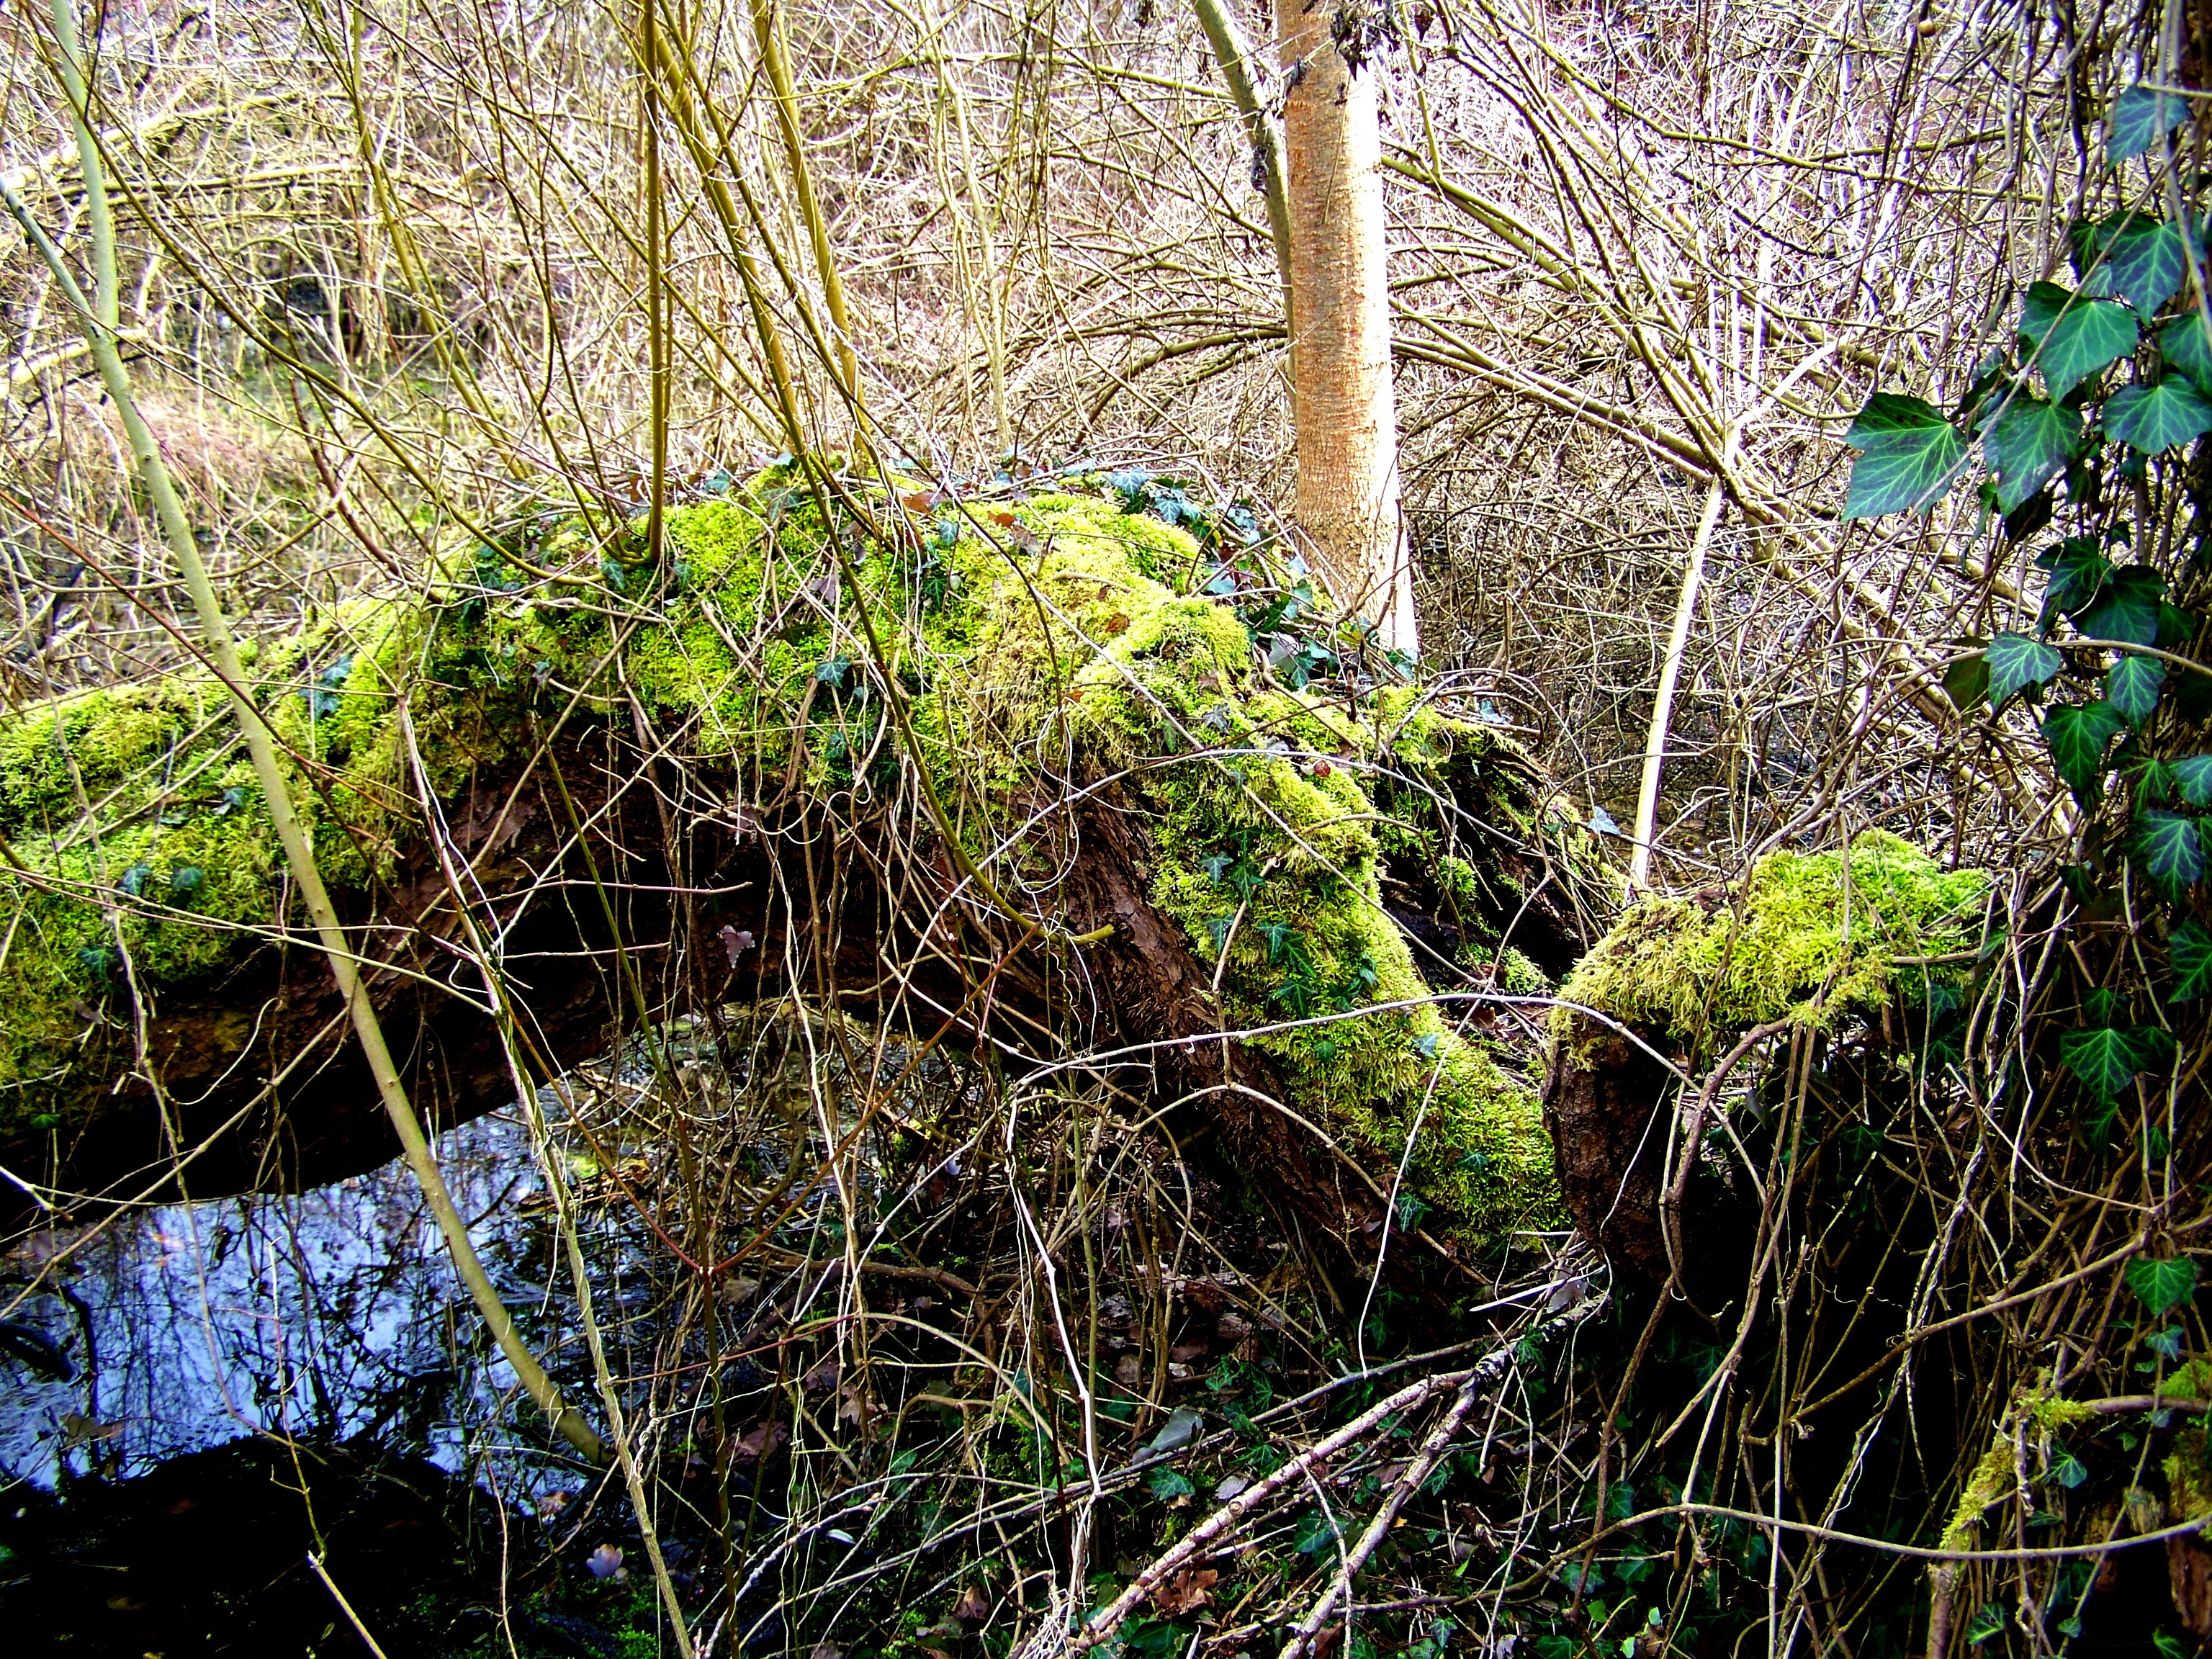
tree, water, nature, forest, grass, branch, plant, leaf, flower, moss, stream, green, jungle, autumn, botany, garden, flora, fallen tree, vegetation, shrub, rainforest, wetland, woodland, habitat, ecosystem, wild nature, natural environment, woody plant